Take That

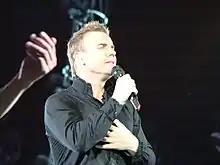
Take That performing at the Sunderland Stadium of Light in 2009

"Greatest Day", the first single from the album "The Circus", made its radio premiere on 13 October 2008 and it was released on 24 November. It debuted at number 1 on the UK Singles Chart on 30 November 2008. An album launch party for "The Circus" was held in Paris on 2 December. On its first day of release "The Circus" sold 133,000 copies, and after four days on sale it sold 306,000 copies (going platinum) making "The Circus" the fastest-selling album of the year. The album reached number 1 on the UK Albums Chart on 7 December 2008 with total first-week sales of 432,490, the third-highest-opening sales week in UK history.